Necropolis of the Rabs

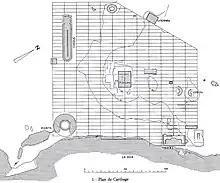
Map of Roman Carthage with the cadastral survey in place; the necropolis sector is located outside the city limits.

According to , the Necropolis of the Rabs was in use from the 5th to the 2nd century BC, with peak activity during the 4th and 3rd centuries BC. He notes that approximately one-third of the tombs date to the 4th century BC, while two-thirds are from the 3rd century BC. Salah-Eddine Tlatli dates the necropolis on Sainte-Monique hill specifically to the 3rd century BC, while Colette Picard suggests it was active from the 5th to 4th century BC until the destruction of the Punic city after the Third Punic War in 146 BC.